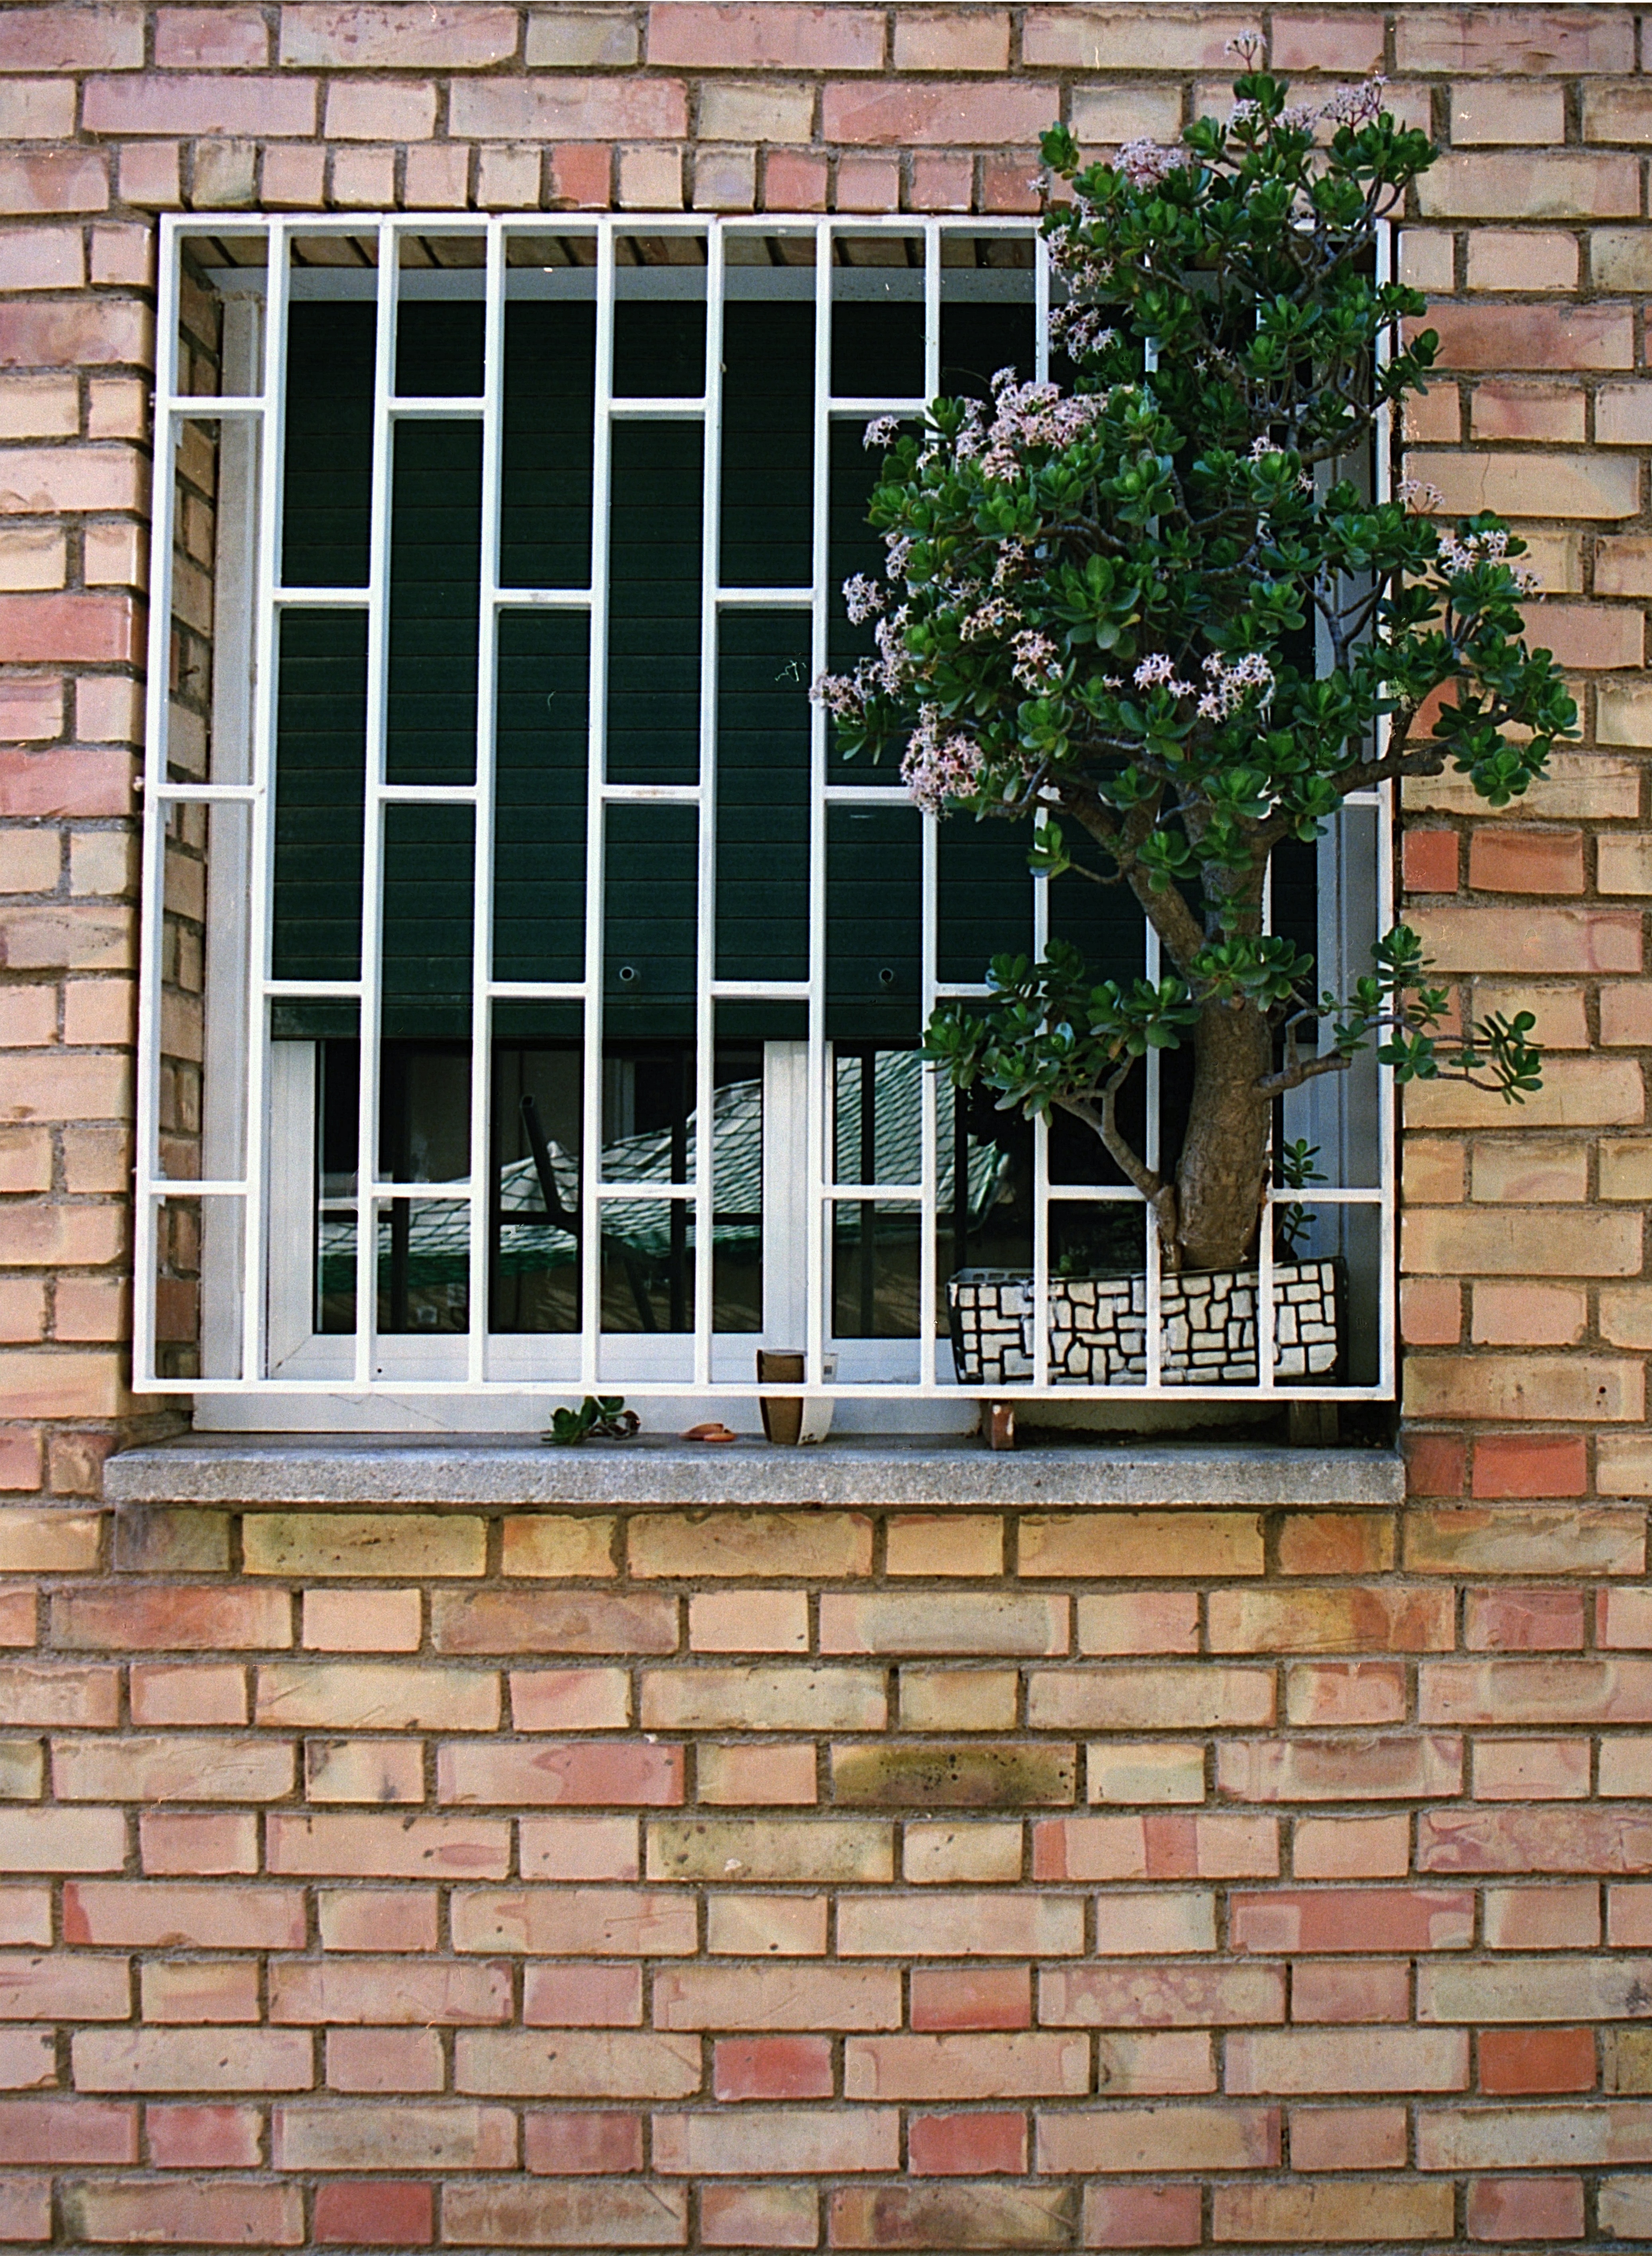
architecture, house, window, building, home, wall, balcony, cottage, loft, facade, residence, property, exterior, residential, garden, brick, decor, apartment, barcelona, brick wall, outdoors, living, spain, design, private, estate, brickwork, neighbourhood, nobody, jade plant, residential area, sash window